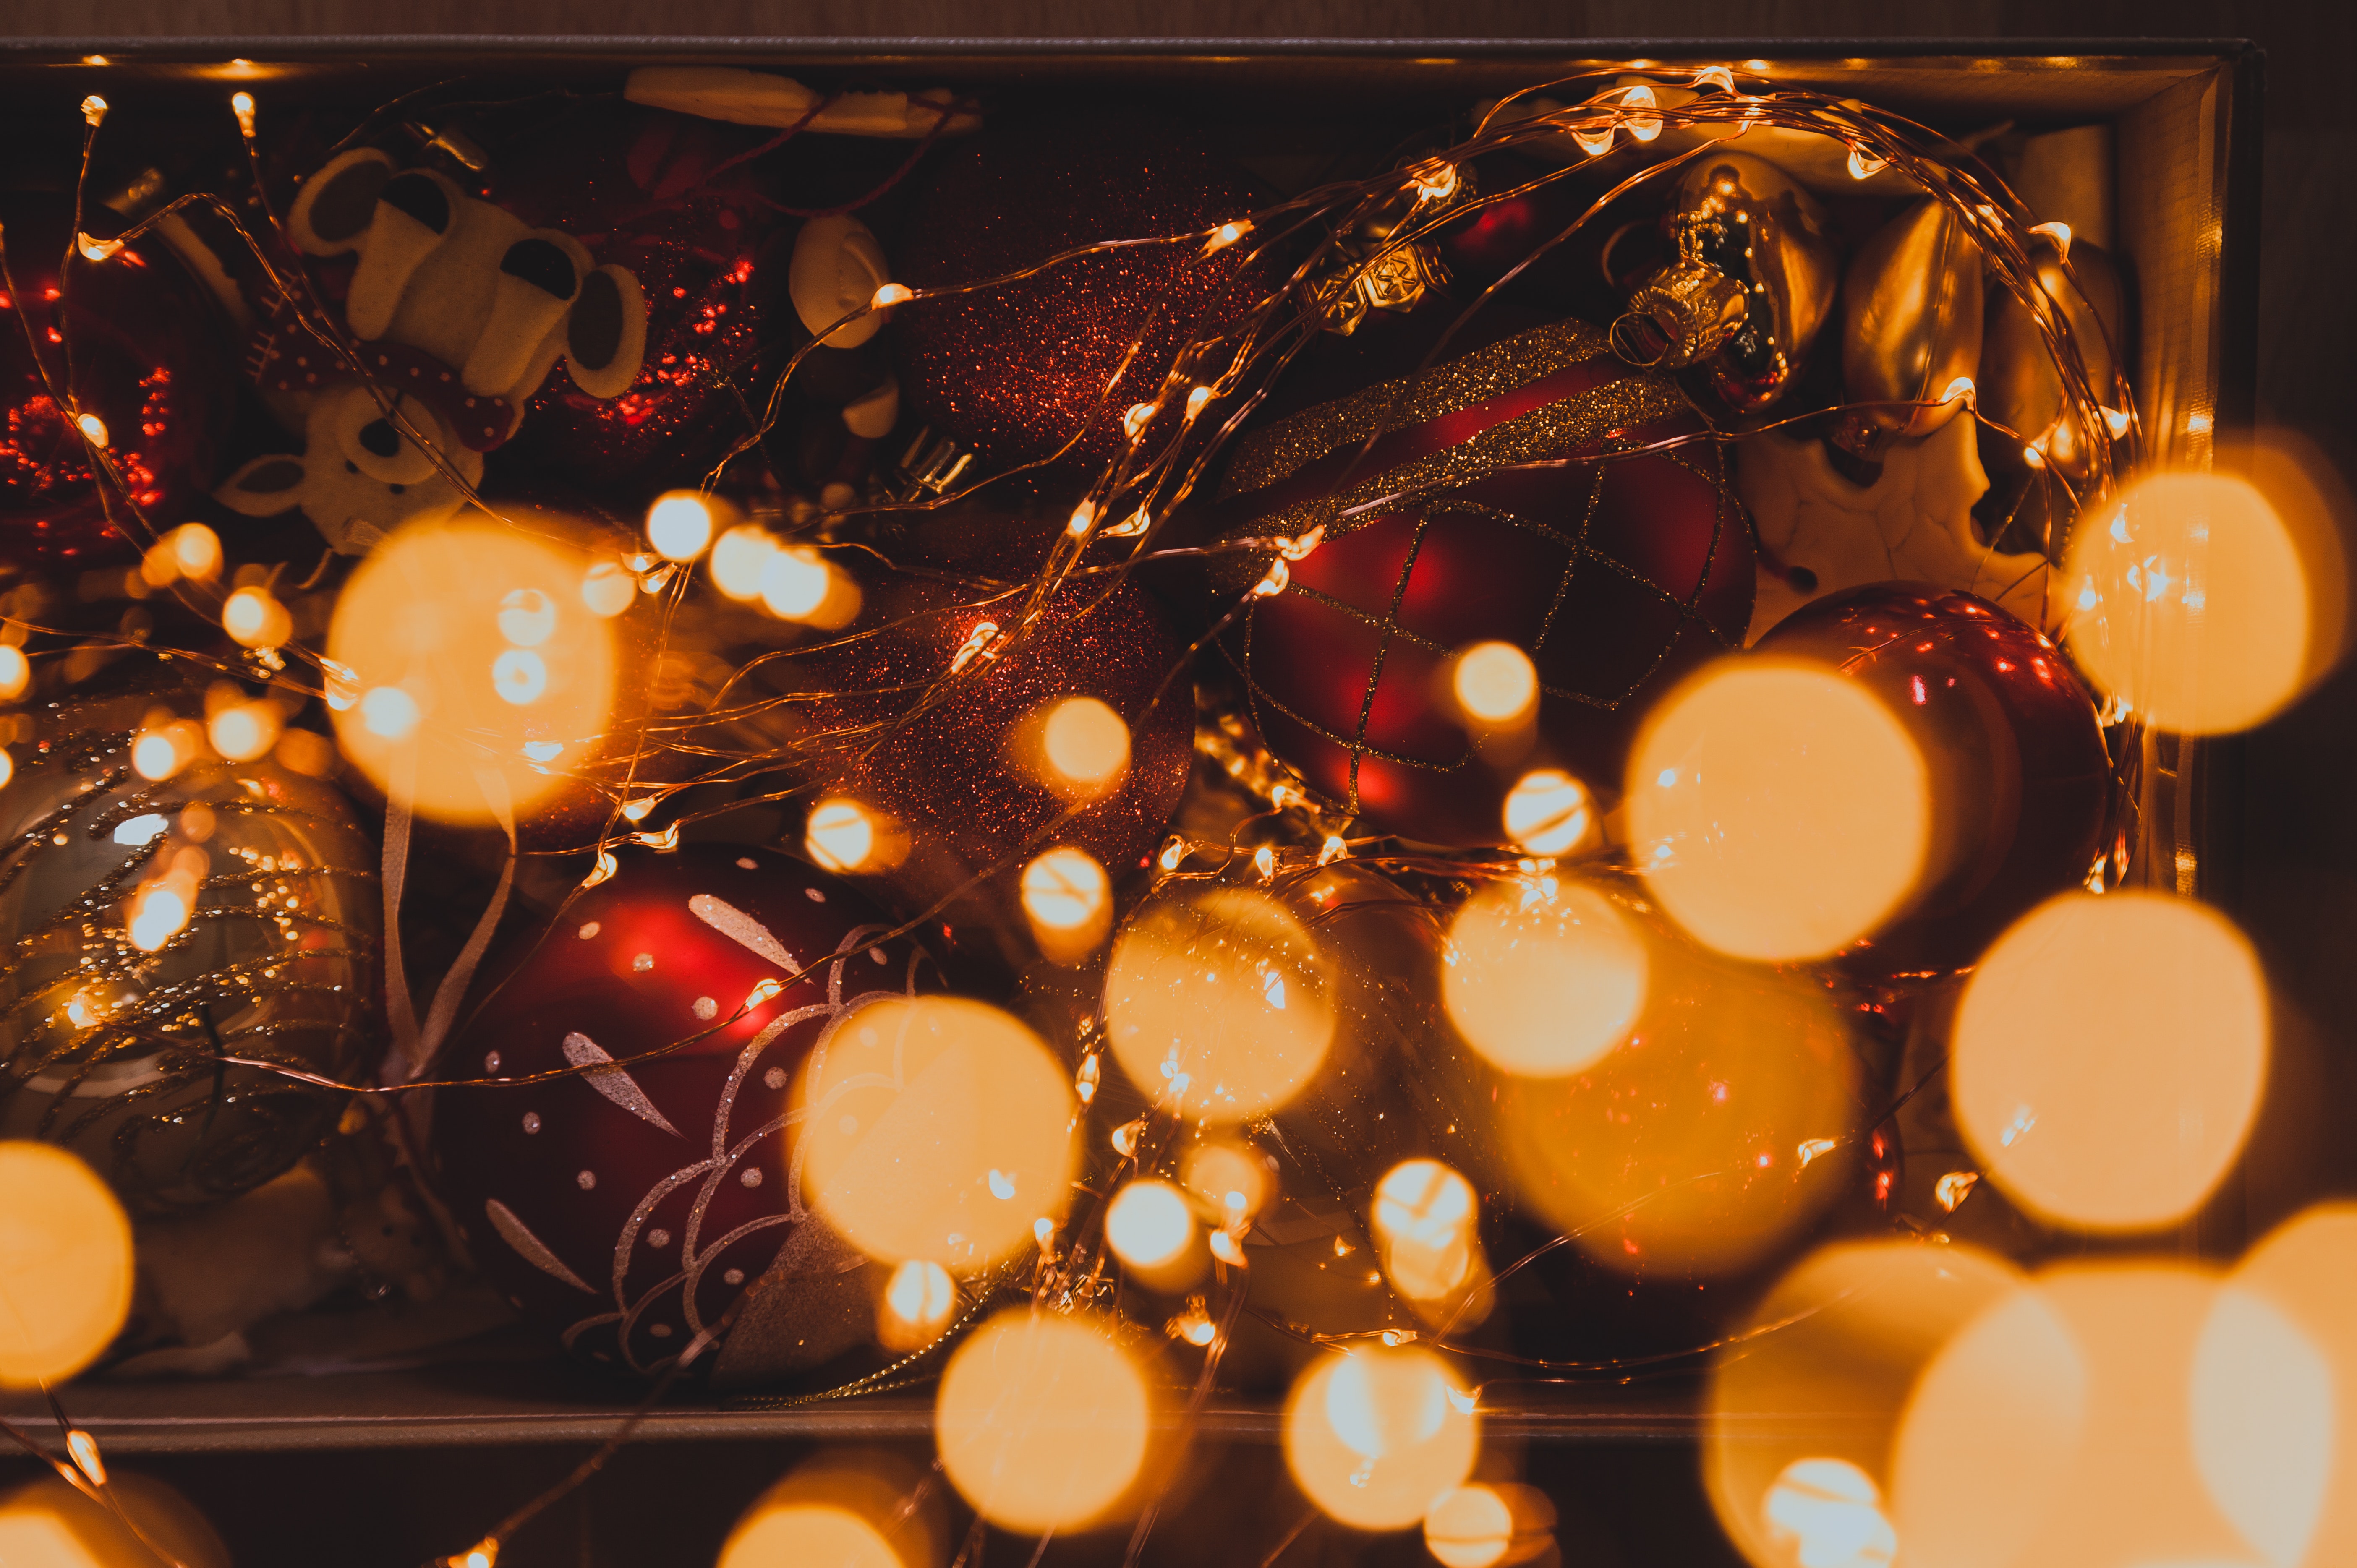
lighting, circle, still life photography